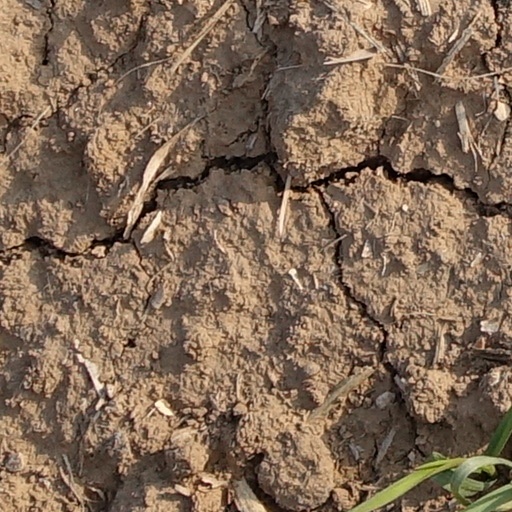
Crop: wheat